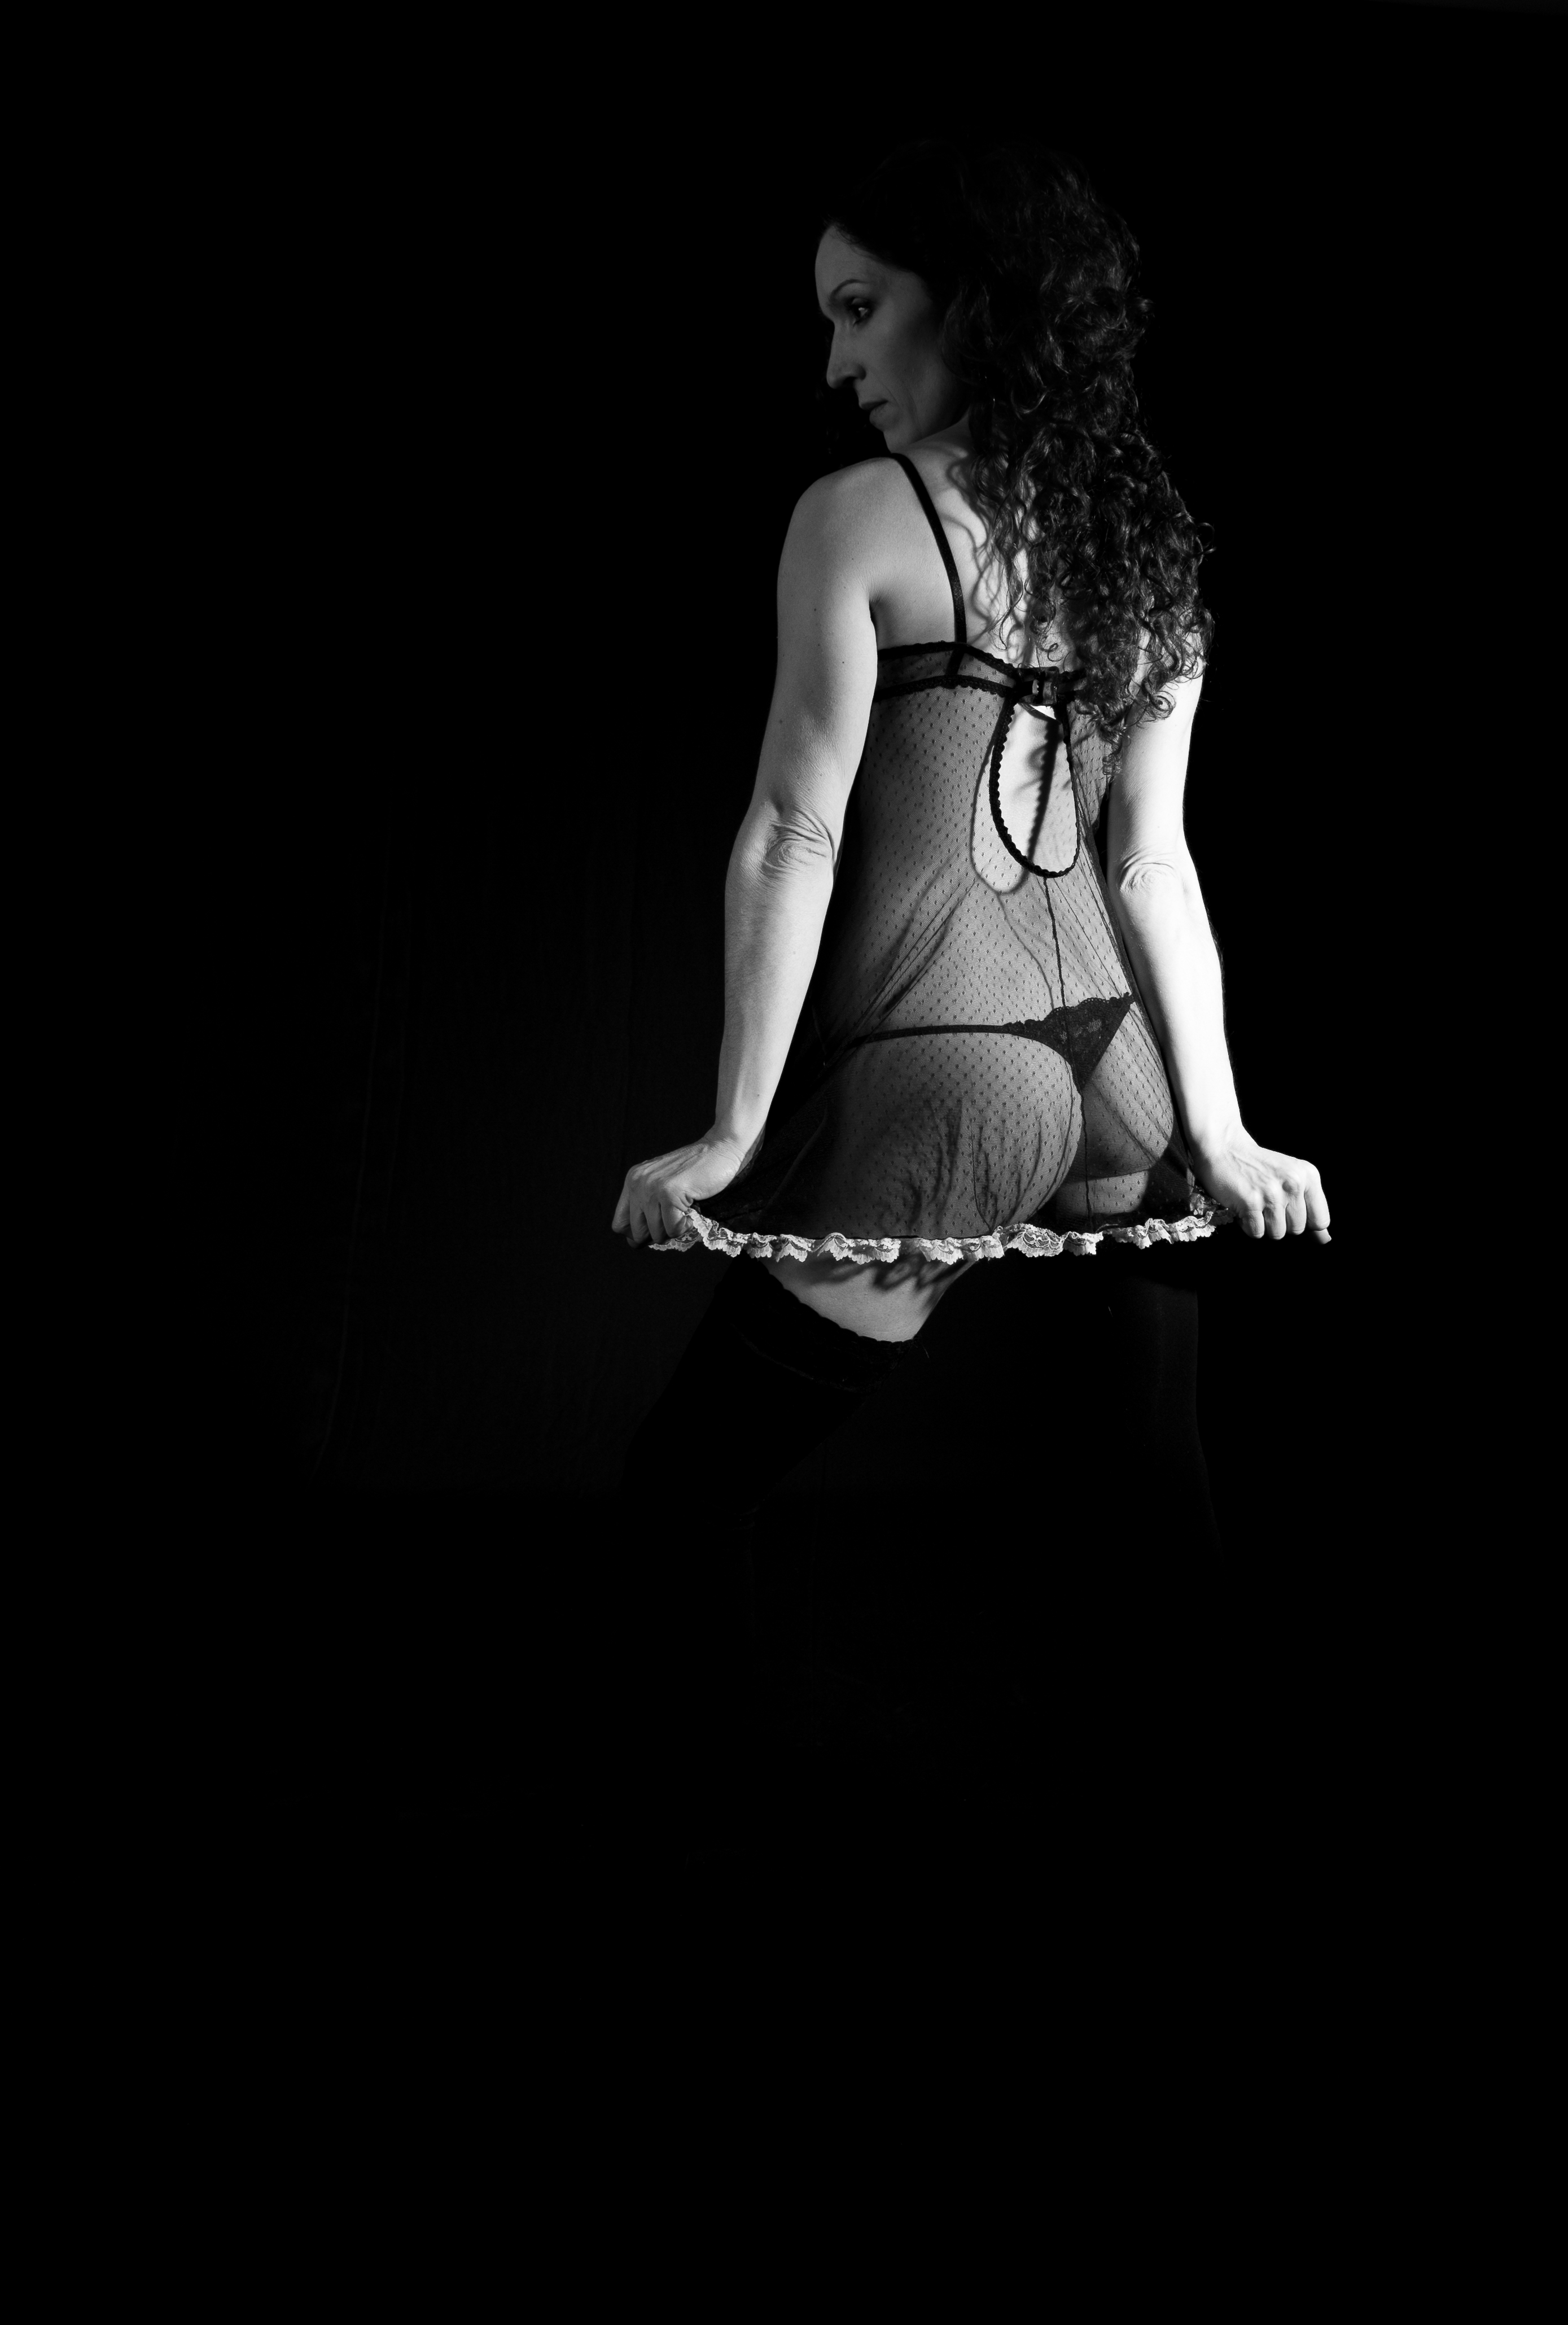
black and white, photography, photo, darkness, black, monochrome, foto, argentina, rodrigoparedes, buenosaires, ar, 160378, www160378com, monochrome photography